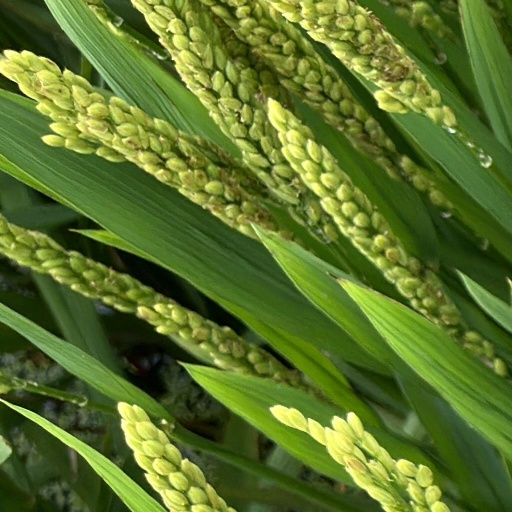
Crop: rice